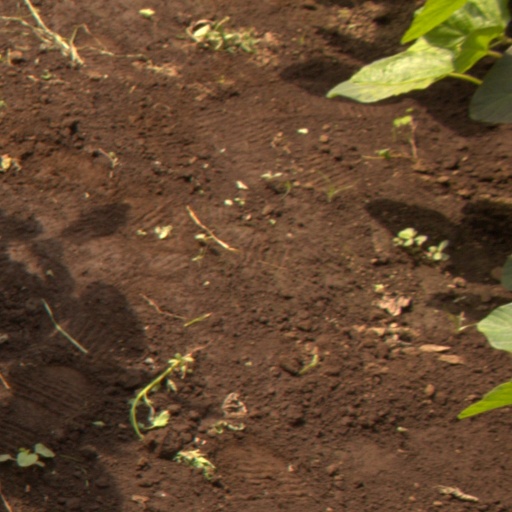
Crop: soybean